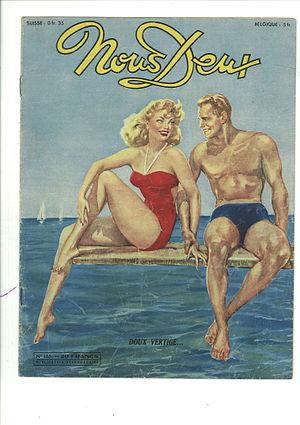
Couverture du magazine Nous Deux numéro 165
Nous deux est un magazine populaire français hebdomadaire créé en 1947 par Cino Del Duca et publié aujourd'hui par la maison d'édition Mondadori Magazines France.